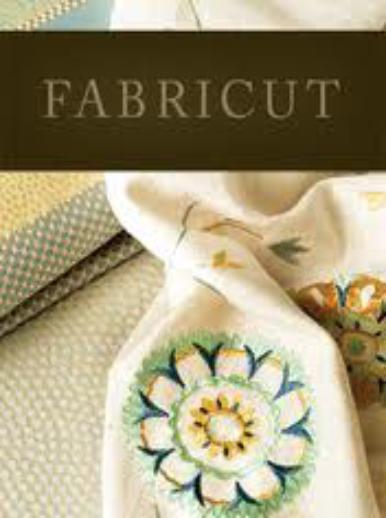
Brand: Fabricut
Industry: Necessities